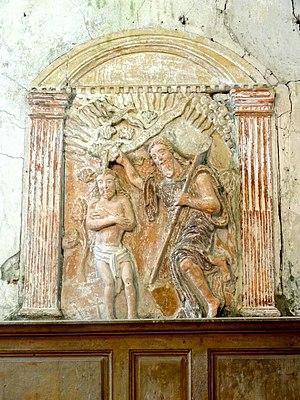
Mobilier de l'église - voir titre.
L'église Saint-Martin est une église catholique paroissiale située à Hadancourt-le-Haut-Clocher, dans l'Oise, en France. Elle est en grande partie issue de la reconstruction après la guerre de Cent Ans, et de style majoritairement gothique flamboyant. Les maçonneries de la nef remontent toutefois au deuxième quart du XIIᵉ siècle, et indiquent les origines romanes de l'édifice, et la deuxième travée du chœur date du début du XIIIᵉ siècle, et affiche le style gothique. L'église Saint-Martin est l'un des rares édifices du Vexin français qui furent munis d'un transept au XVIᵉ siècle alors qu'ils en étaient dépourvus auparavant. Elle se distingue notamment par son plan, qui montre un éclatant déséquilibre entre la nef des fidèles et les parties orientales : la première ne compte que deux travées sans bas-côtés, tandis que les dernières comportent un vaisseau central de trois travées, dont les deux premières s'accompagnent de collatéraux voûtées à la même hauteur. L'architecture de l'étage de beffroi du clocher est soignée, et ses quatre pignons sont insolites au nord de Paris, mais sa hauteur de 33 m n'est pas aussi exceptionnelle que le suggère le nom de la commune.